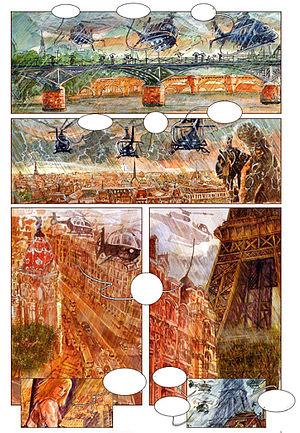
Massimo Maria Crivello, dit Max Crivello né le 27 février 1958 à Palerme) est un peintre, illustrateur, dessinateur et scénariste de bande dessinée Italien.